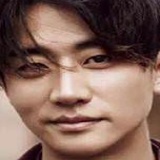
diễn viên Hoàng Hiên